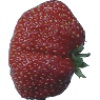
Label: Strawberry Wedge 1